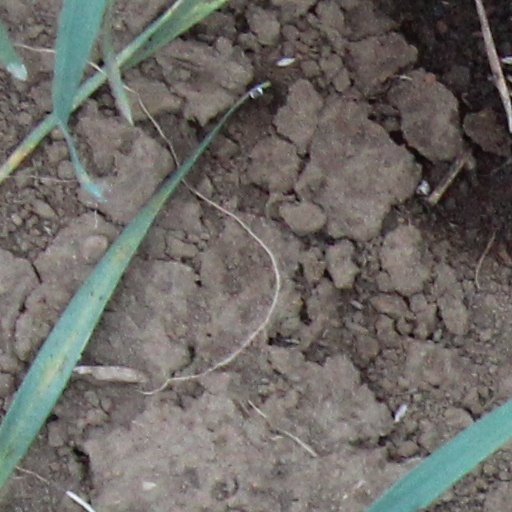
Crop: wheat